214th Pennsylvania Infantry Regiment

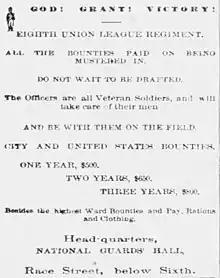
A newspaper recruiting advertisement for the regiment

The 1,400-strong 214th Pennsylvania Infantry was organized at Philadelphia in March 1865, with men from that city and the counties of Lancaster and Northampton, under the command of Regular Army officer Colonel David B. McKibbin. It was raised by the Union League for a one-year term of service to replace returning veteran units, and was also known as the 8th Union League Regiment. Though most of the regiment was from Philadelphia, Company H was recruited at Easton in Northampton County. After completing its organization, the regiment left Philadelphia on 8 April for the Shenandoah Valley, where it engaged in guard and provost duty until July as part of the 2nd Brigade, 3rd Division, Army of the Shenandoah. It was ordered to Washington, D.C. to garrison the city as part of the XXII Corps in July, and a detachment under Major Washington M. Worrall was sent to Annapolis to command the post there in November. The regiment was mustered out at Washington on 21 March 1866; it was the last Pennsylvania regiment mustered out. During its service, 24 men of the regiment died of disease.